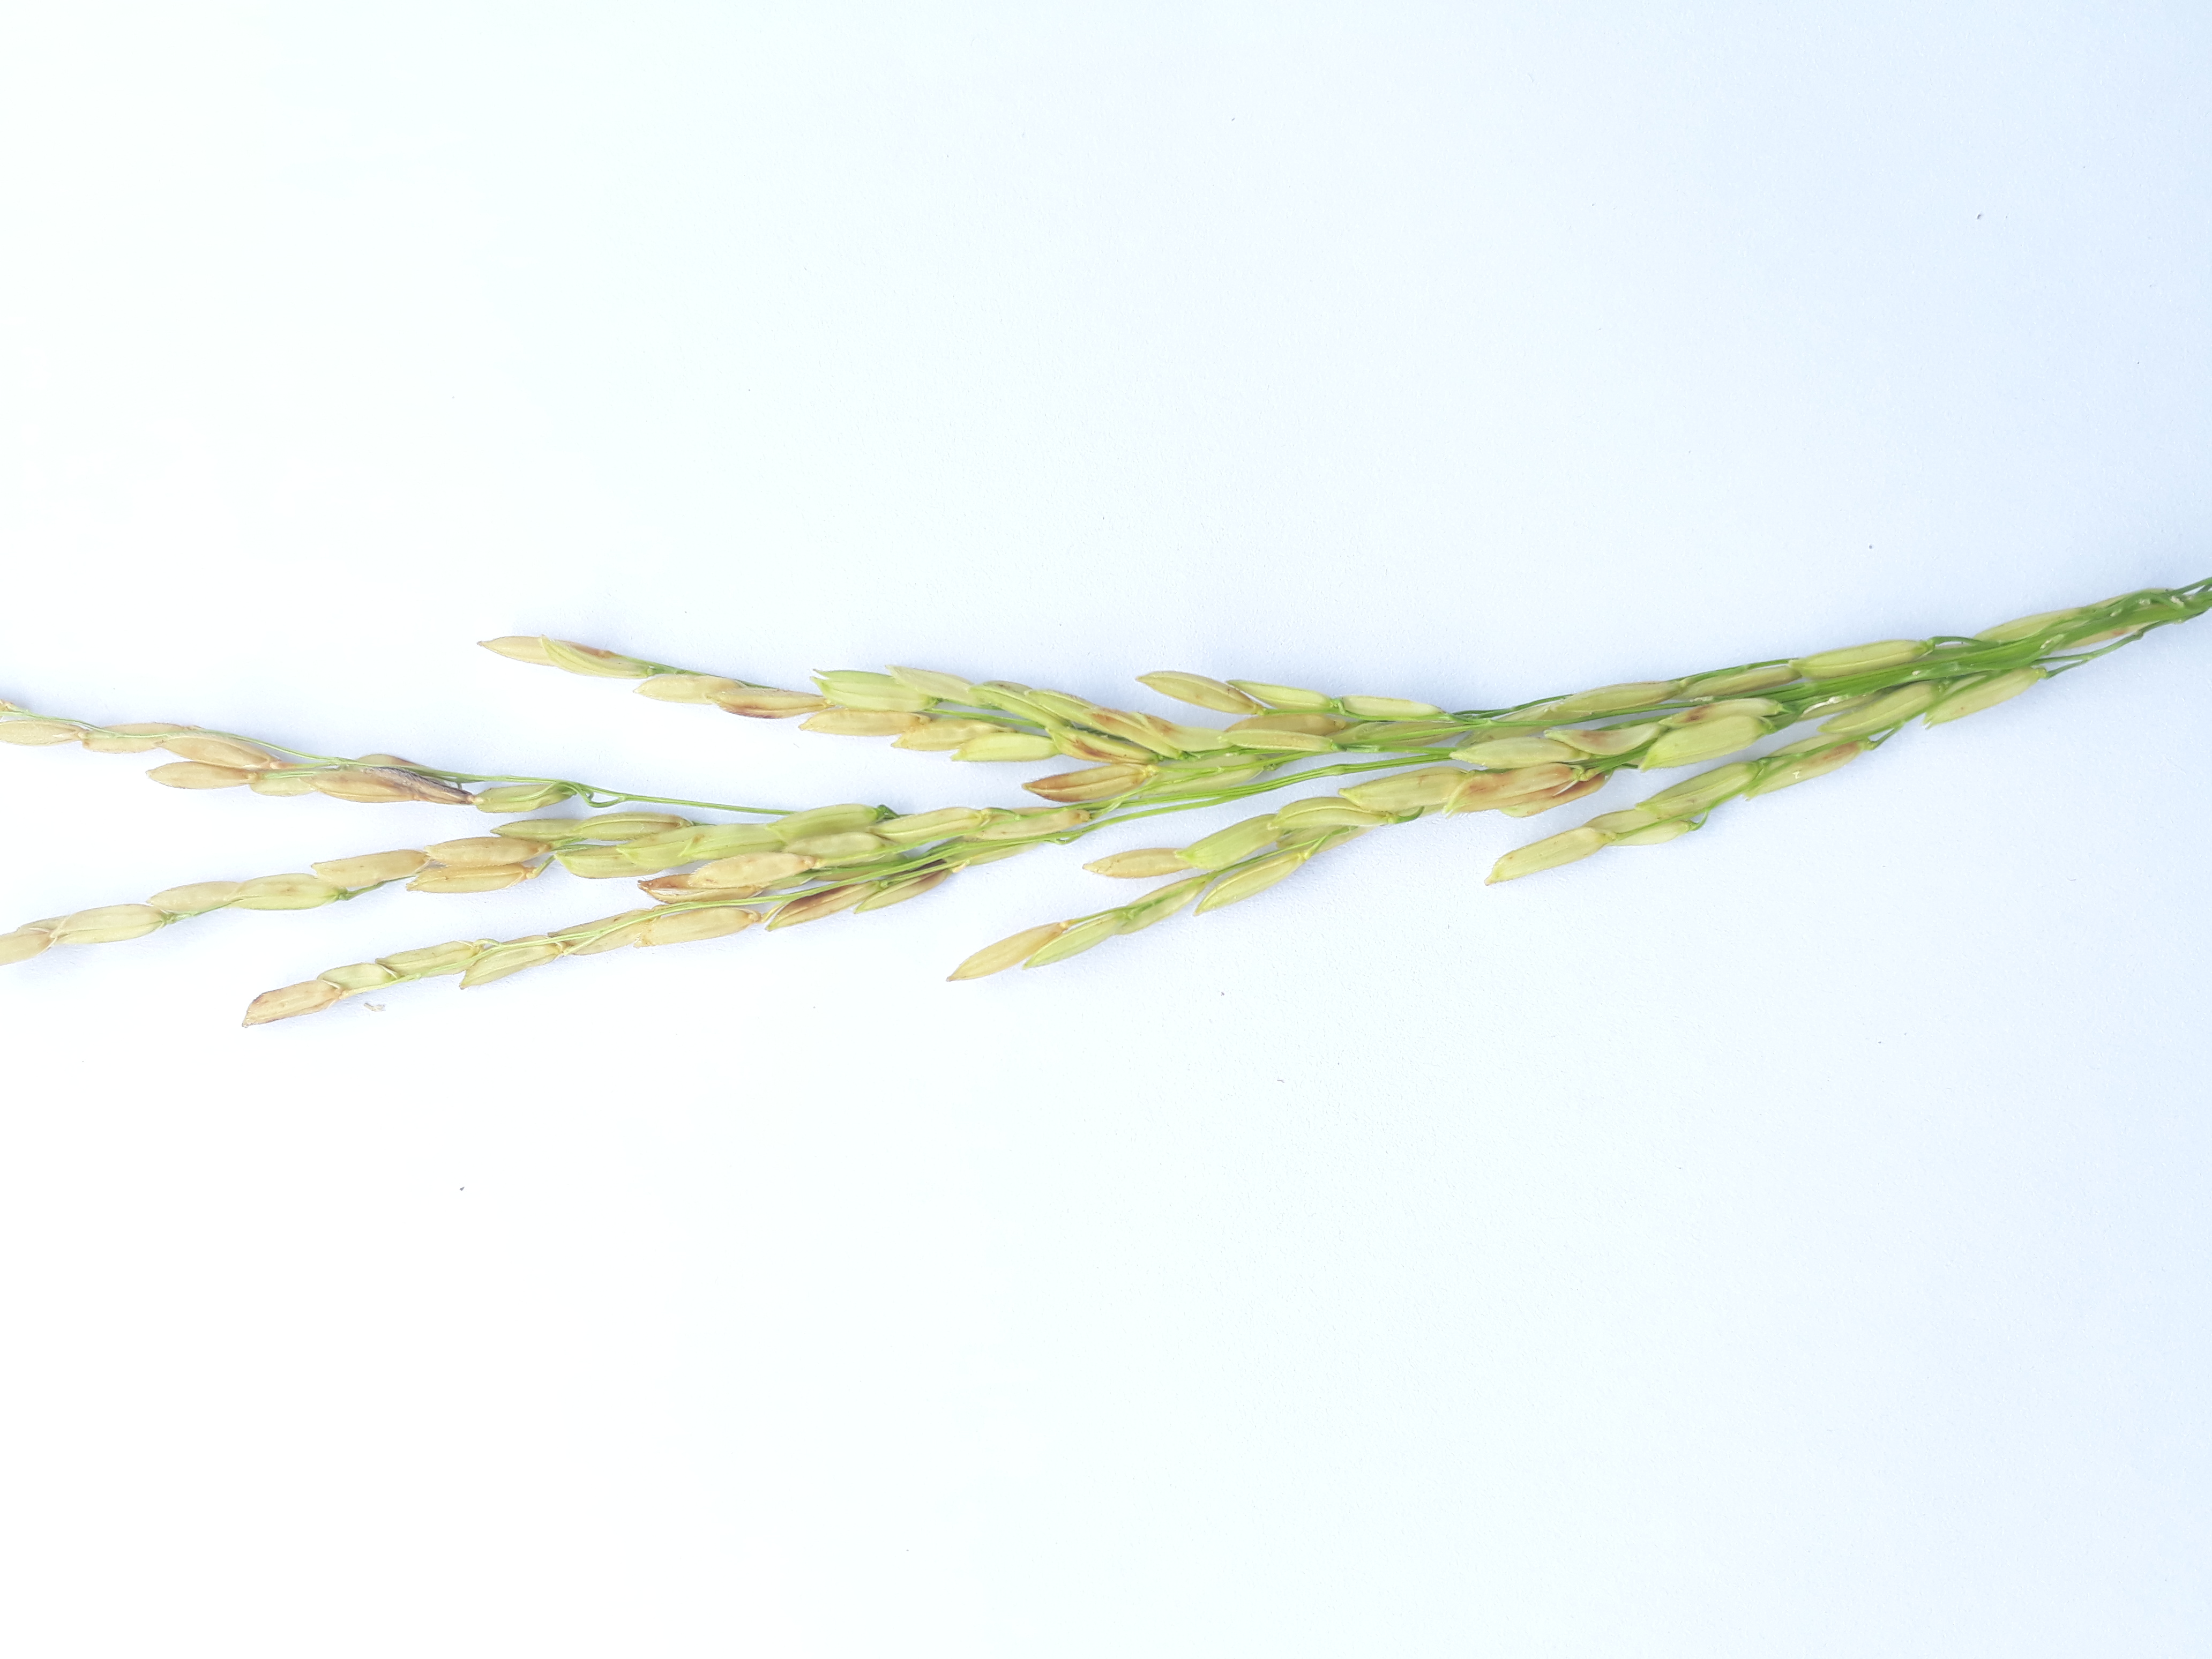
Label: Damaged